Rostov-on-Don Cathedral

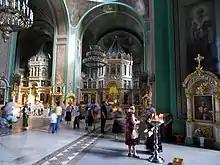
A glimpse of the interior

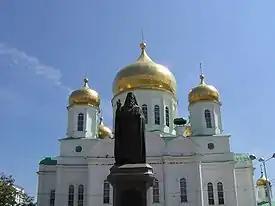
Monument to Dimitry of Rostov

Nativity Cathedral is a five-domed stone church, the building itself has a shape of cross. It was built in Russian-Byzantine style. Three-tiered iconostasis in the eastern part of the cathedral is made in the form of a chapel, topped with hipped roof and cupola.